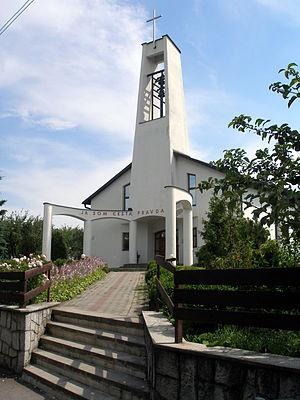
Bodovce est un village de Slovaquie situé dans la région de Prešov. Sa superficie est de 7 523 km², son altitude de 450 mètres, et sa population d'environ 325 habitants.